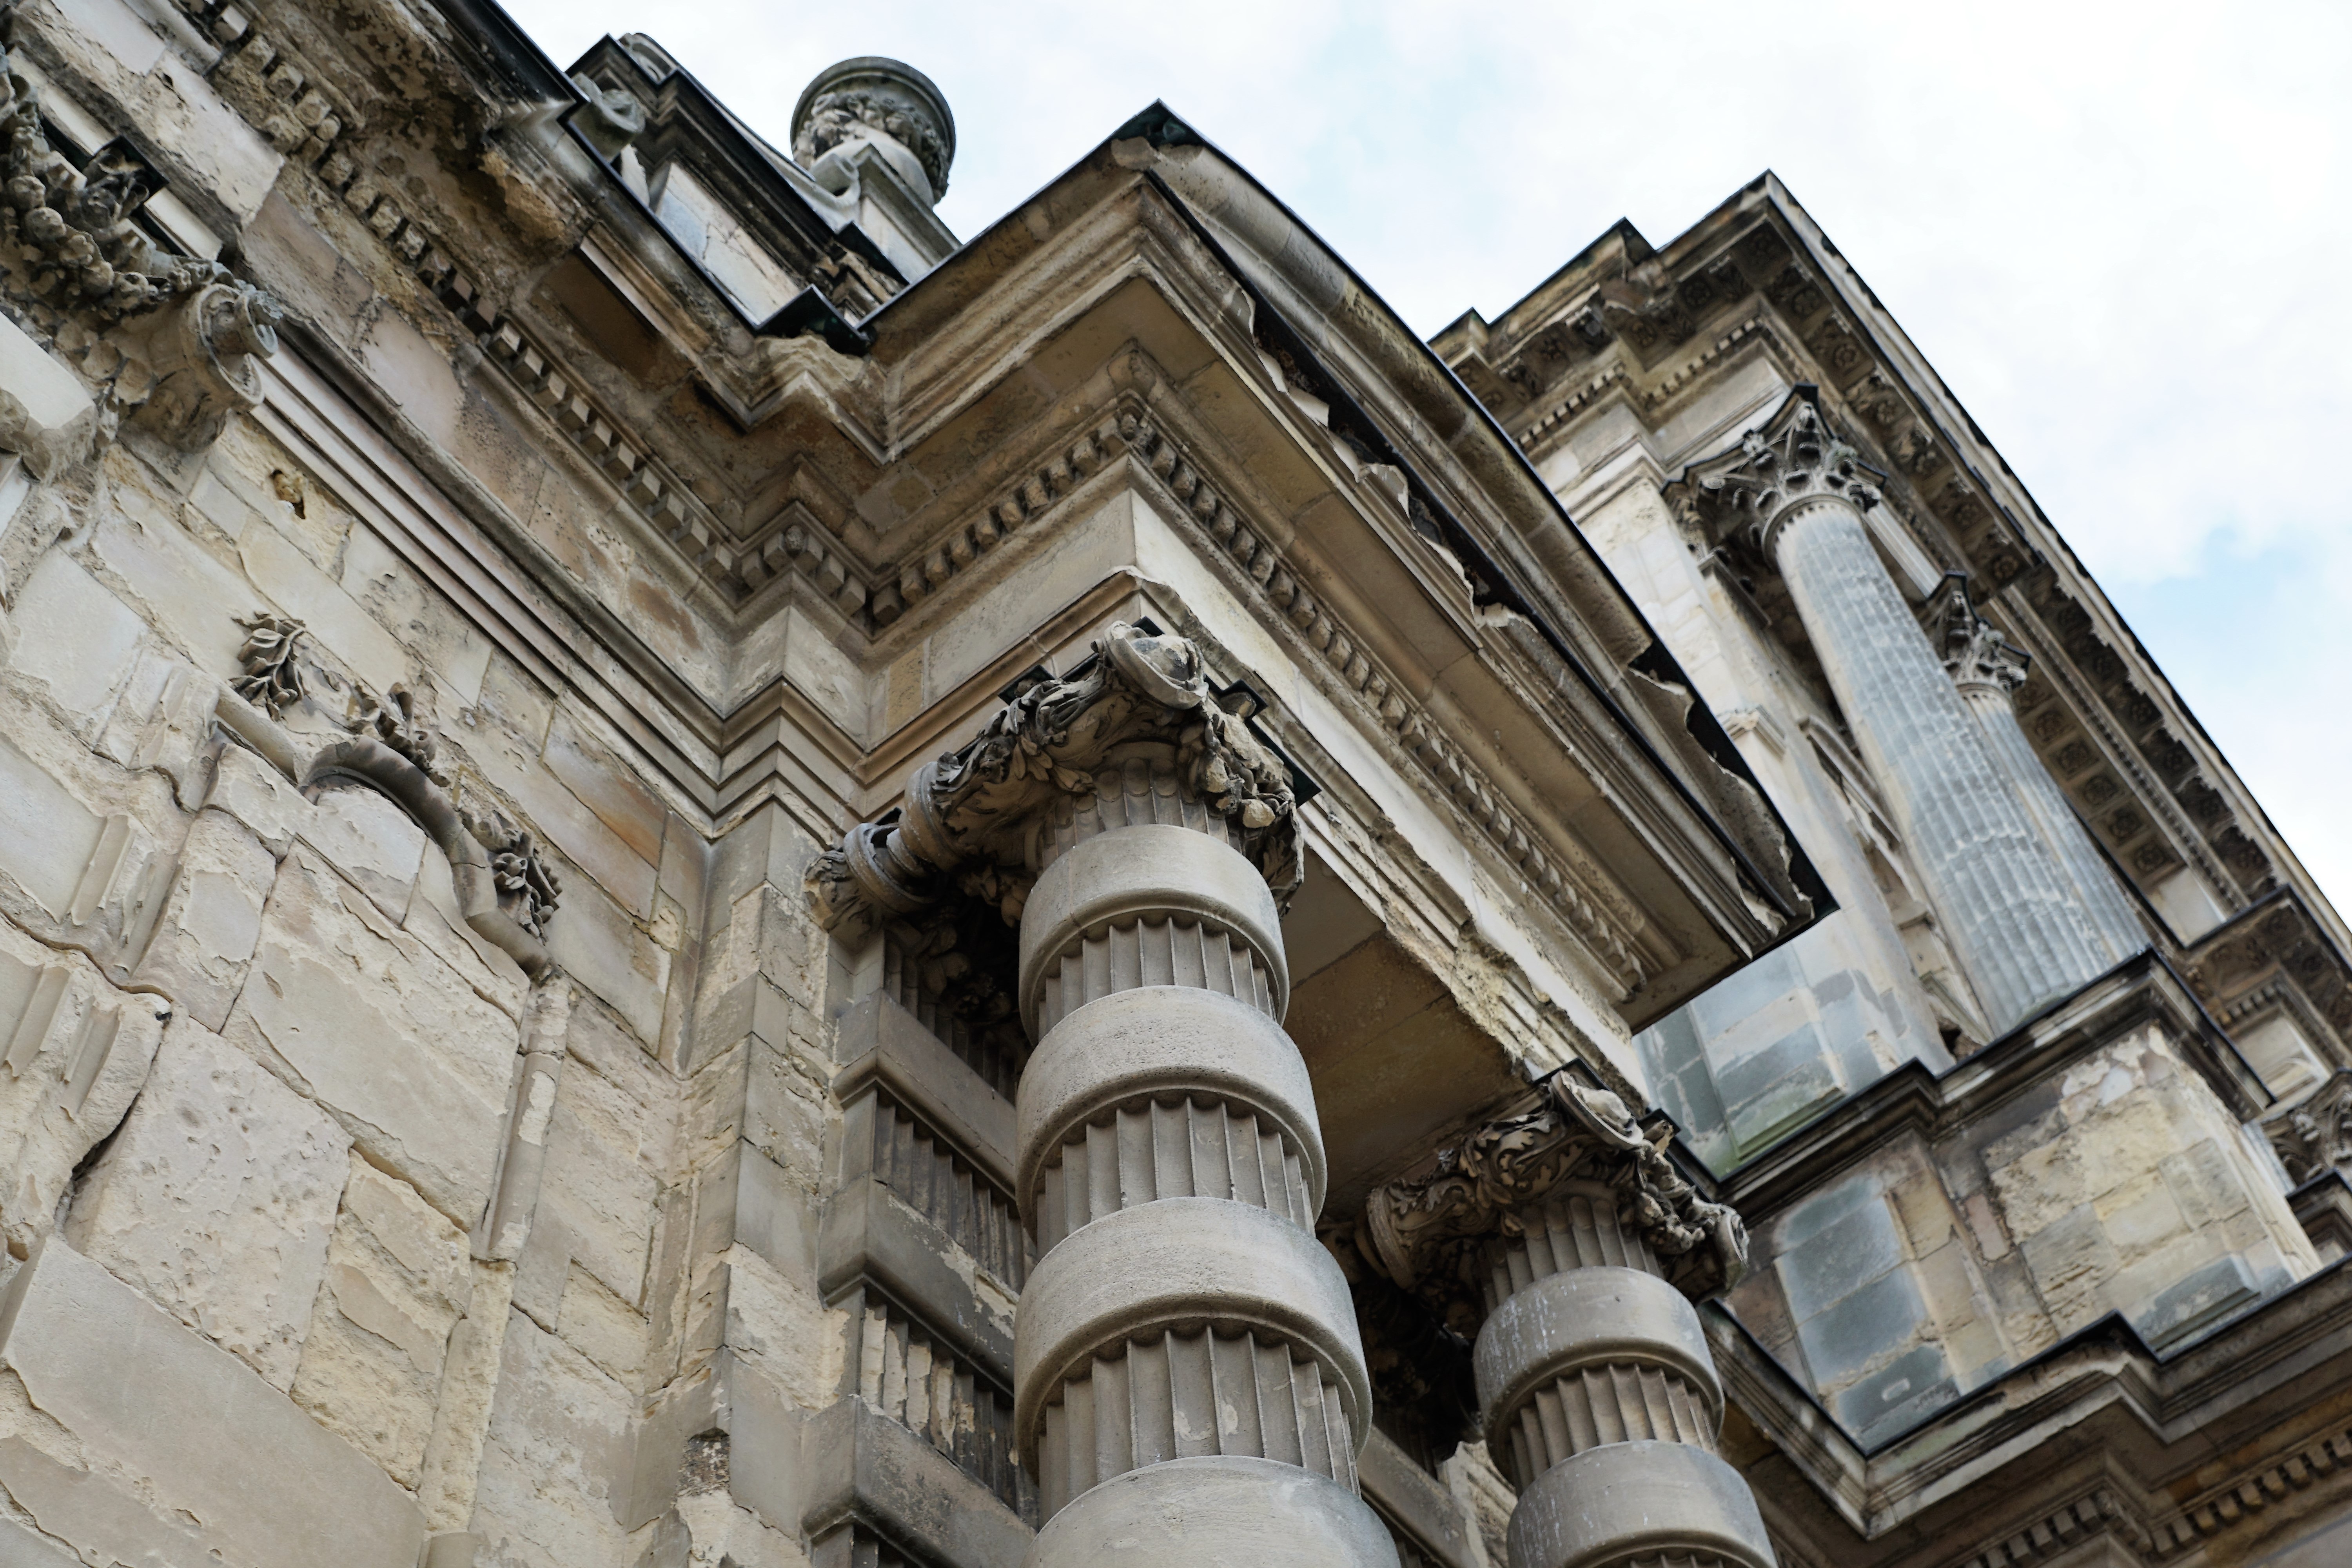
architecture, sky, building, palace, france, landmark, facade, church, cathedral, place of worship, faith, synagogue, basilica, le havre